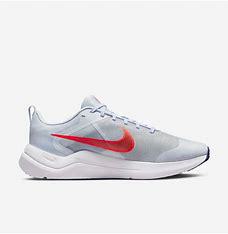
Brand: Nike
Model: Downshifter 12